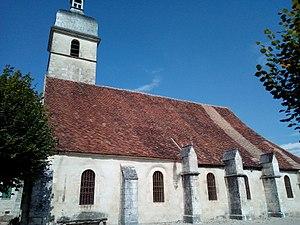
Ancienne Eglise Saint-Georges
Bazarnes est une commune française située dans le département de l'Yonne, en région Bourgogne-Franche-Comté.